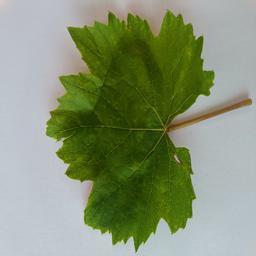
Label: Healthy Leaves